Polish Constitution Day Parade

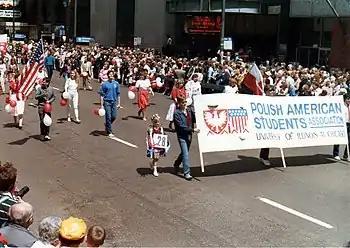
3 May Constitution Day Parade in Chicago, 1985

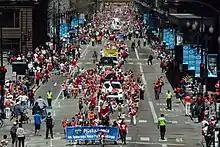
Polish Parade in Chicago, 2015

The Polish Constitution Day Parade in Chicago is widely recognized as the largest Polish parade outside of Poland. It commemorates the anniversary of the ratification of the Polish Constitution of May 3, 1791, which historian Norman Davies describes as "the first constitution of its kind in Europe". The May 3rd Constitution established a constitutional monarchy with three separate branches of government—legislative, executive, and judicial—and extended political rights to the nobility, bolstering the role of the bourgeoisie, and granting protections to towns and peasantry. It remains the second-oldest written constitution in continuous commemoration, surpassed only by the United States Constitution.